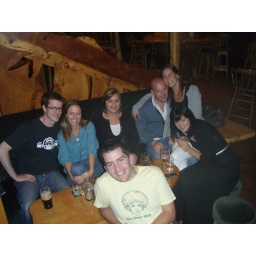
One side of the table in the hatch bar the day after the wedding